Nyêmo County

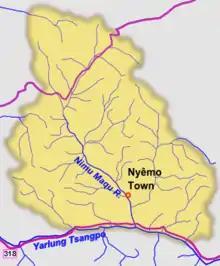
Rivers of the county

As of 2011 the total population was 30,844 people, of whom 28,474 were engaged in agriculture or herding.